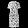
Label: Dress